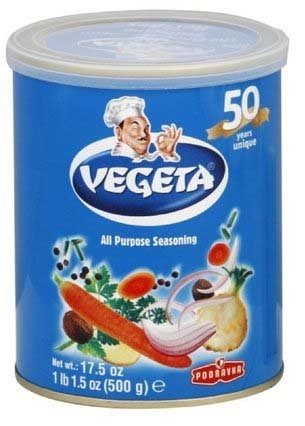
Item Name: Vegeta All-Purpose Seasoning - 17.5 oz - 4 pk
Product Description: Vegeta Gourmet Seasoning Tin, 17.5 Ounce<ul><li>17.5 Ounce Tins</li></ul>
Value: 70.0
Unit: Fl Oz

Price: 33.37